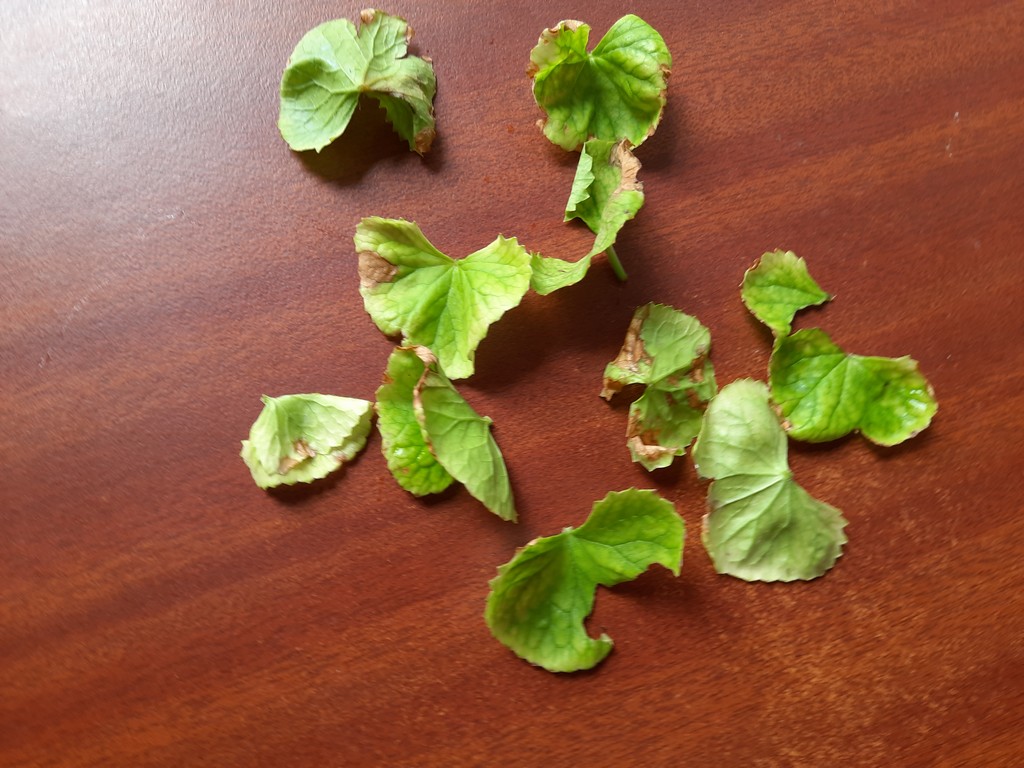
Label: Unhealthy